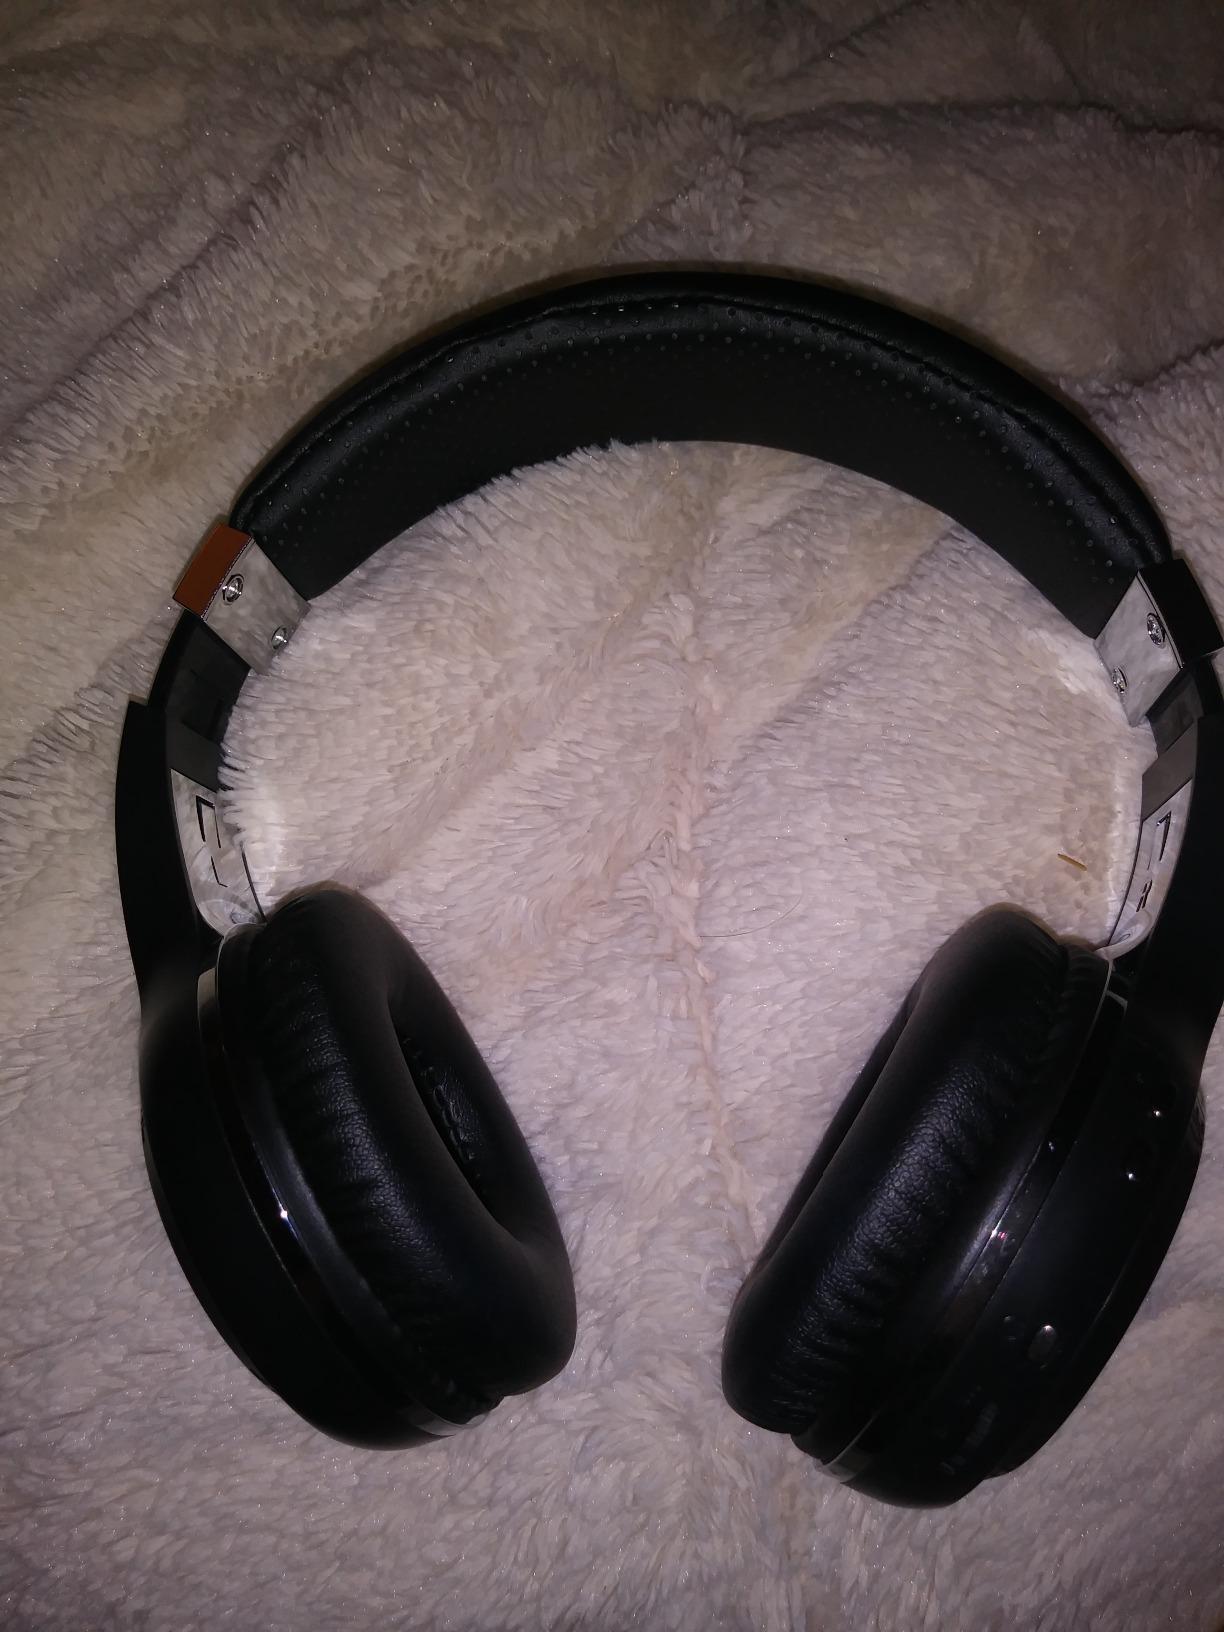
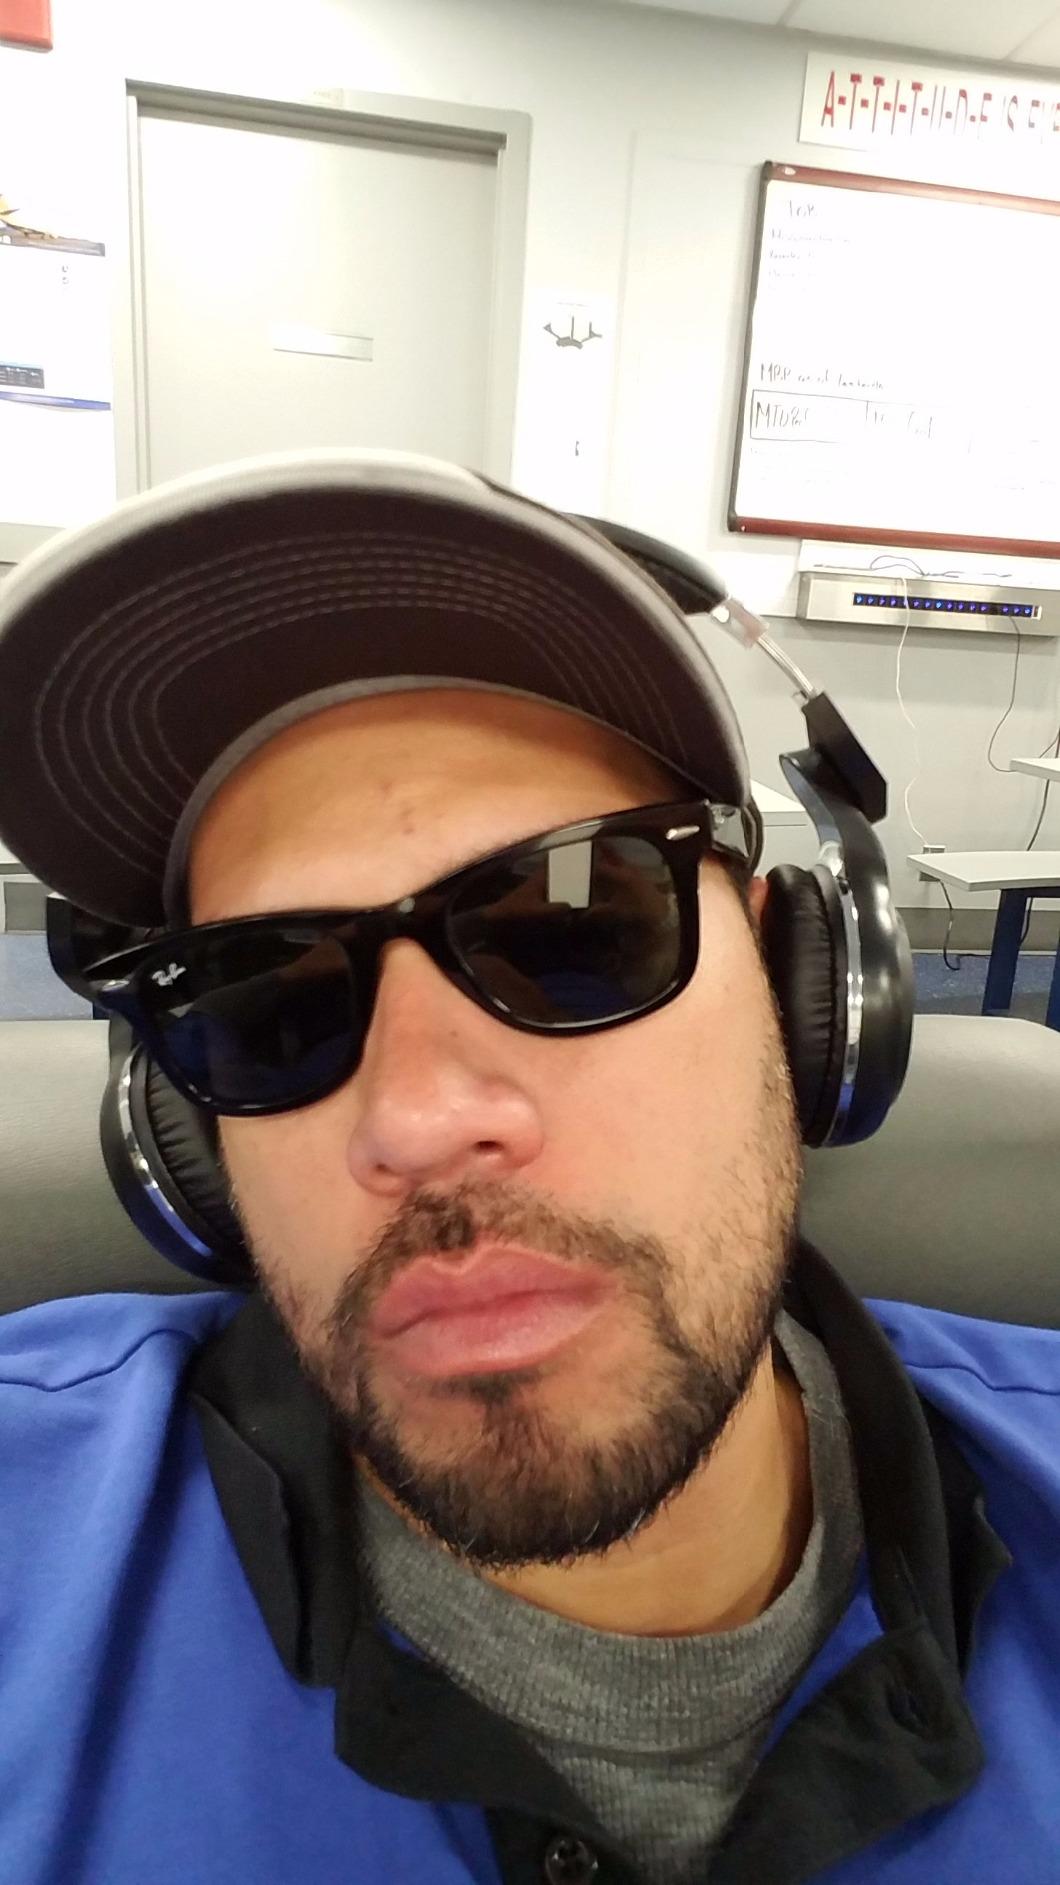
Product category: headphones
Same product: no